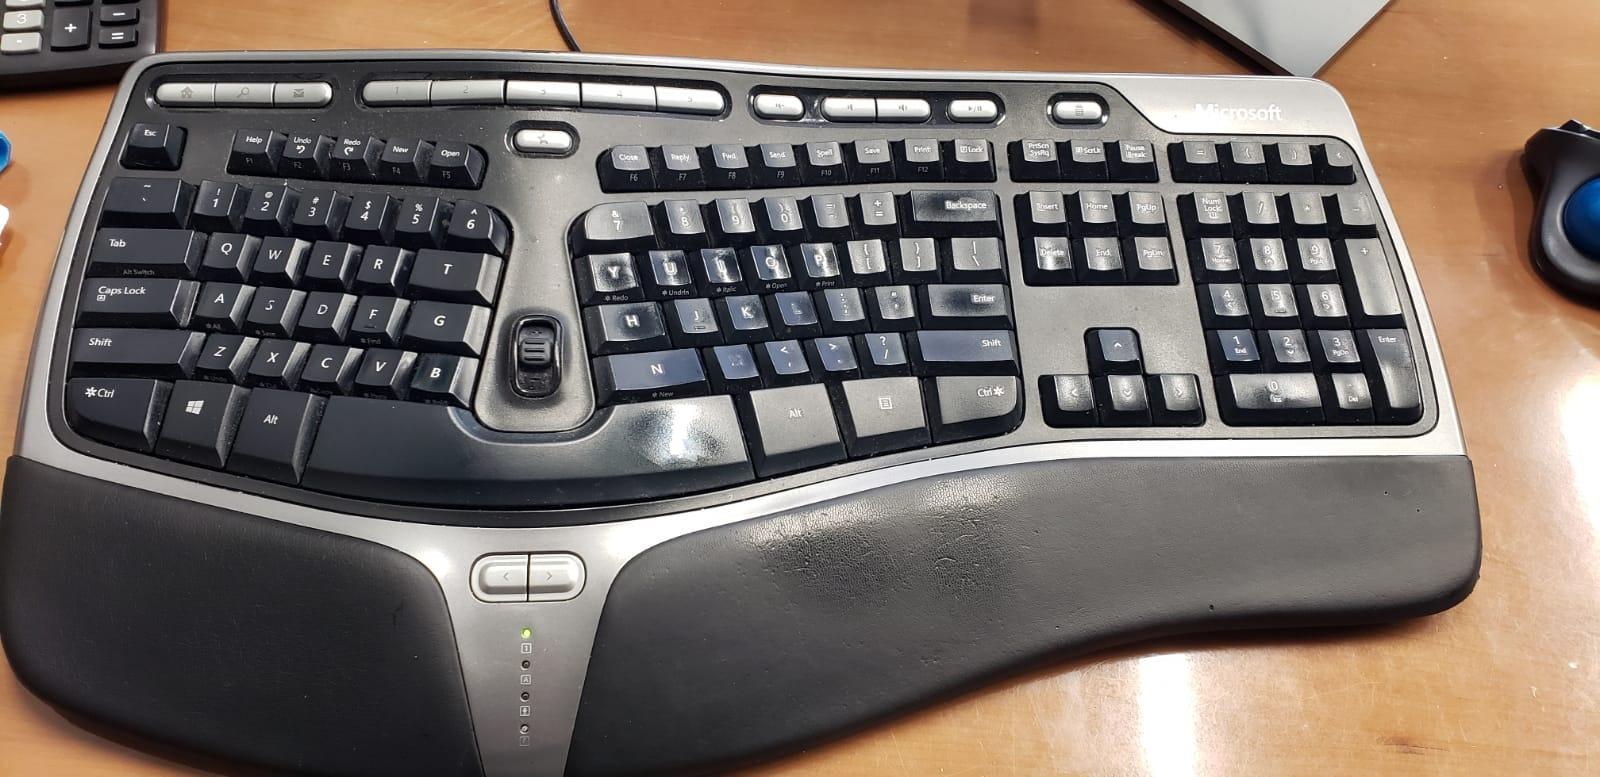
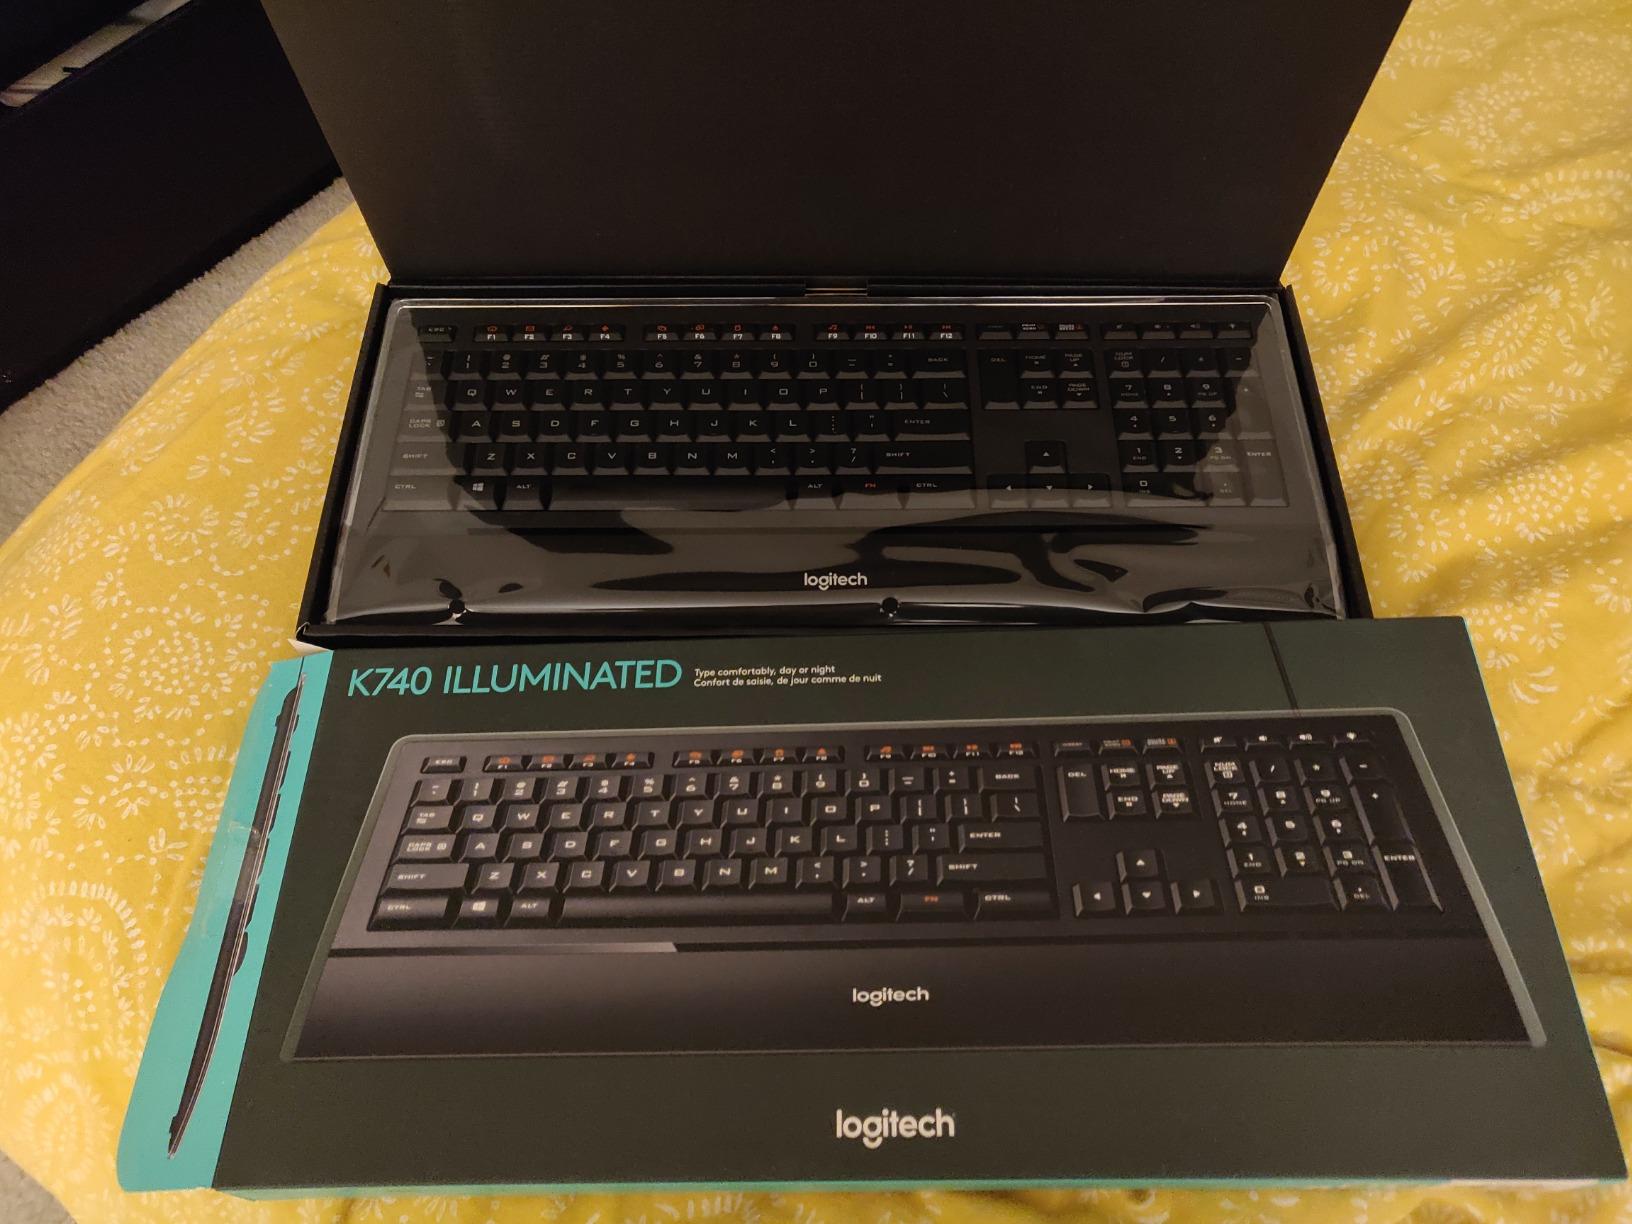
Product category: keyboard
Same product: no